Robust capuchin monkey

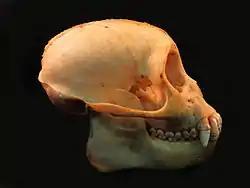
"S. nigritus" skull, a robust capuchin monkey.

Robust capuchins differ in morphology from gracile capuchins in a number of respects. Some of these are related to behavioral differences between the two genera. Robust capuchins have shorter limbs relative to body size than gracile capuchins. There are significant differences between the skulls of robust and gracile capuchins, particularly among males. These differences include the shape of the nasal aperture and the shape of the mandible. The canine teeth are also different; robust capuchins' canines are shorter and more robust than those of gracile capuchins. Male robust capuchins also have a sagittal crest, which is lacking in gracile capuchins, and larger, thicker mandibles than gracile capuchins. Some of these differences, such as the sagittal crest, the mandibles and teeth reflect robust capuchins' diet, which includes hard nuts and palm fruits that are difficult for gracile capuchins to consume.